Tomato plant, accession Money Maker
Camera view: vertical (180 deg); turntable rotation: 0 degrees
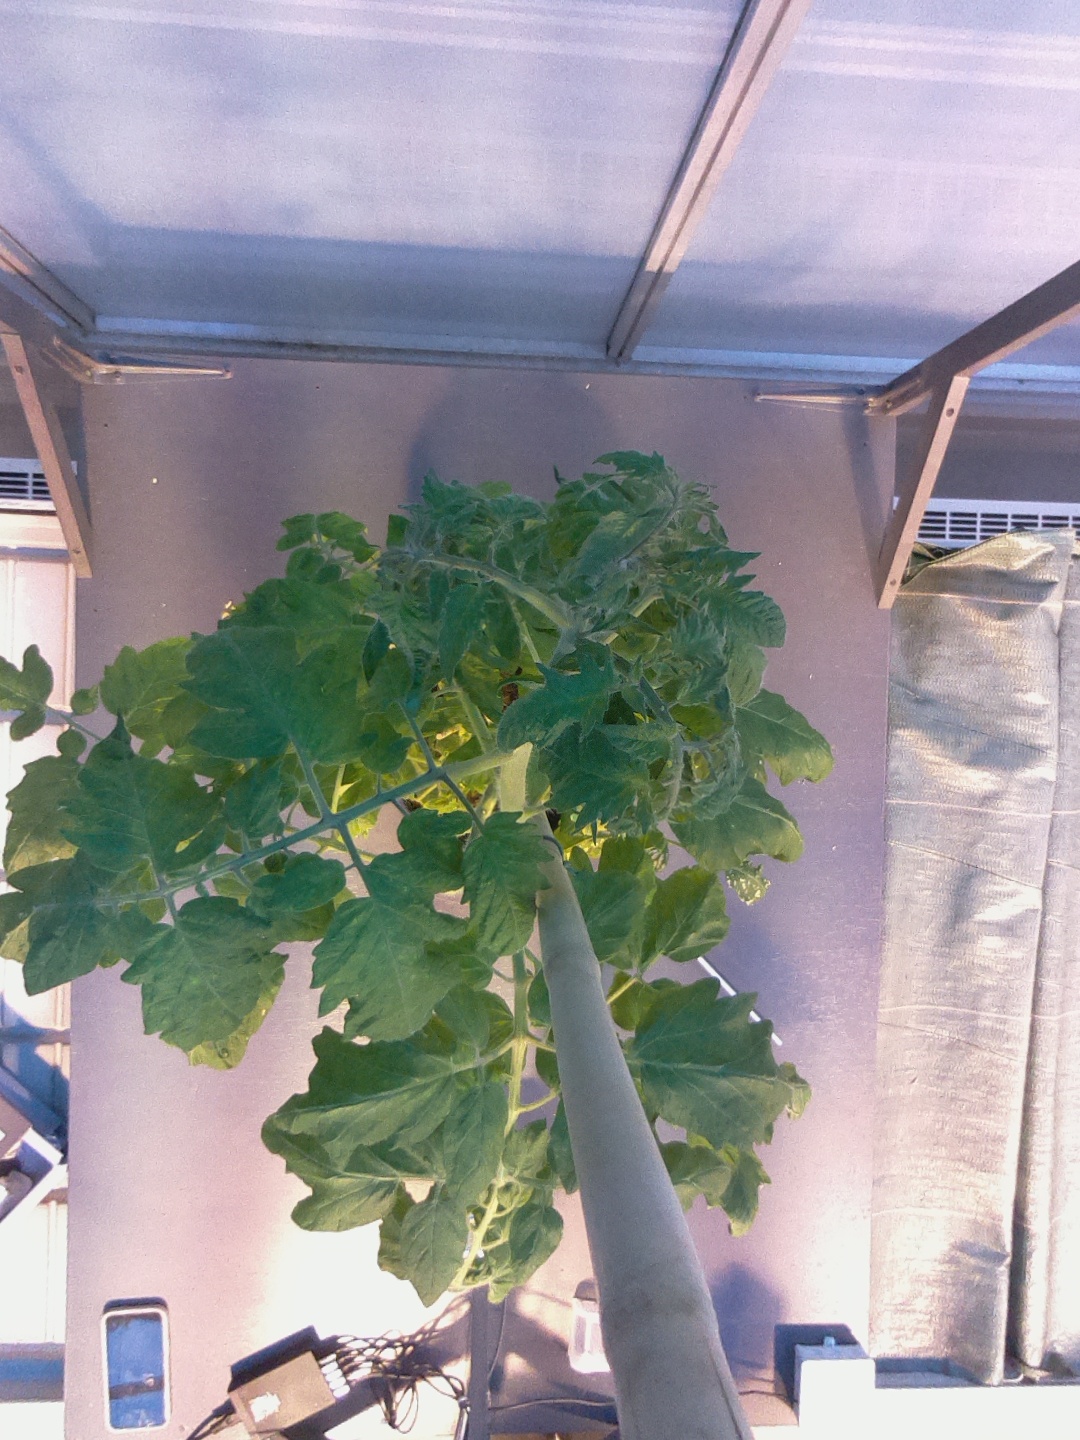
BBCH growth stage 60: First flowers open